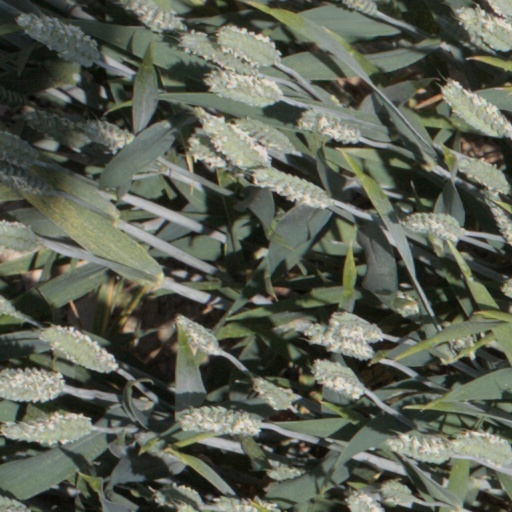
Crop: wheat